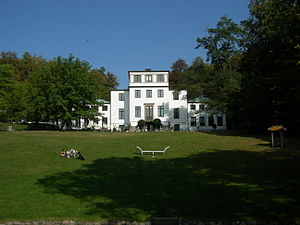
Sophienholm (museum)
Sophienholm hvor museet holder til
Sophienholm er et kunstmuseum på landstedet Sophienholm i Lyngby, Nordsjælland.